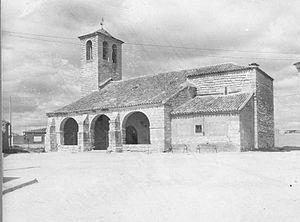
Marzales est une commune de la province de Valladolid dans la communauté autonome de Castille-et-León en Espagne.